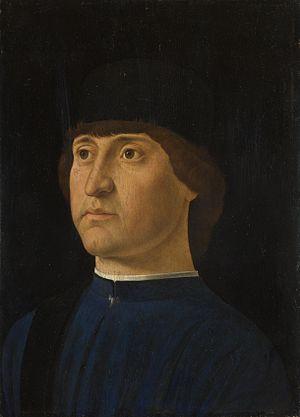
Jacometto Veneziano est un peintre italien de la première Renaissance, à la fin du XVᵉ siècle, qui fut actif de 1472 à 1497.